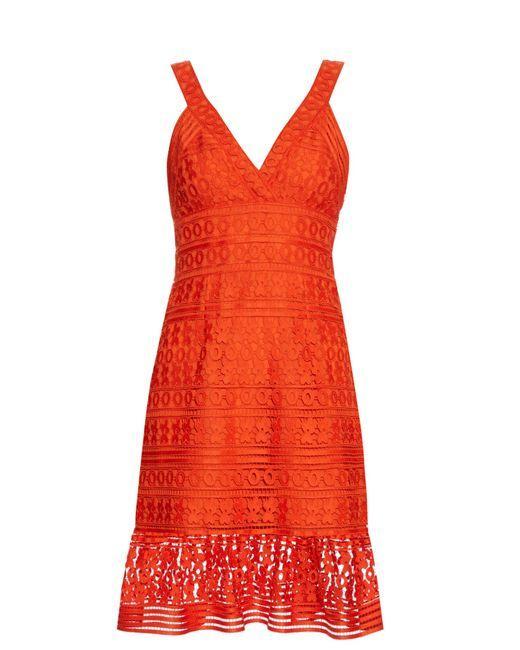
Damen rotes Spitzenmuster lässiger Kleiderrock